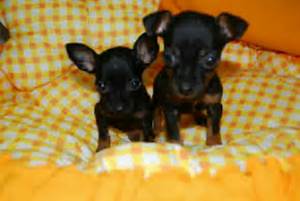
Label: cane